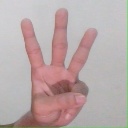
अक्षर: व